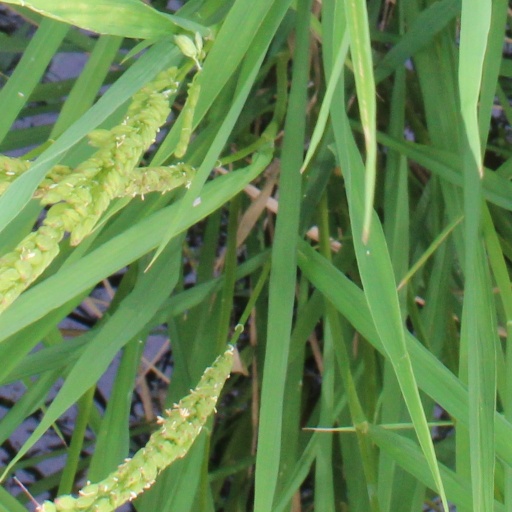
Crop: rice